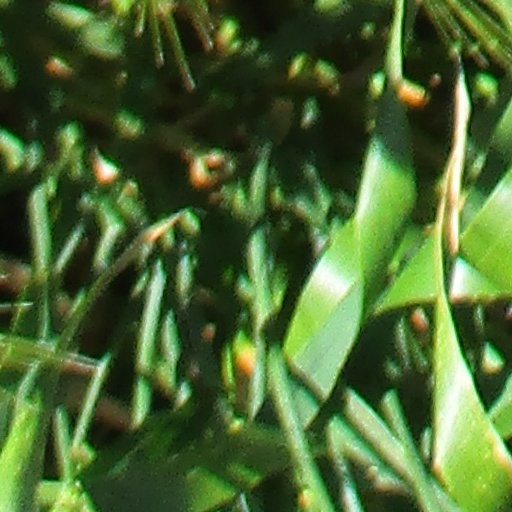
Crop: wheat